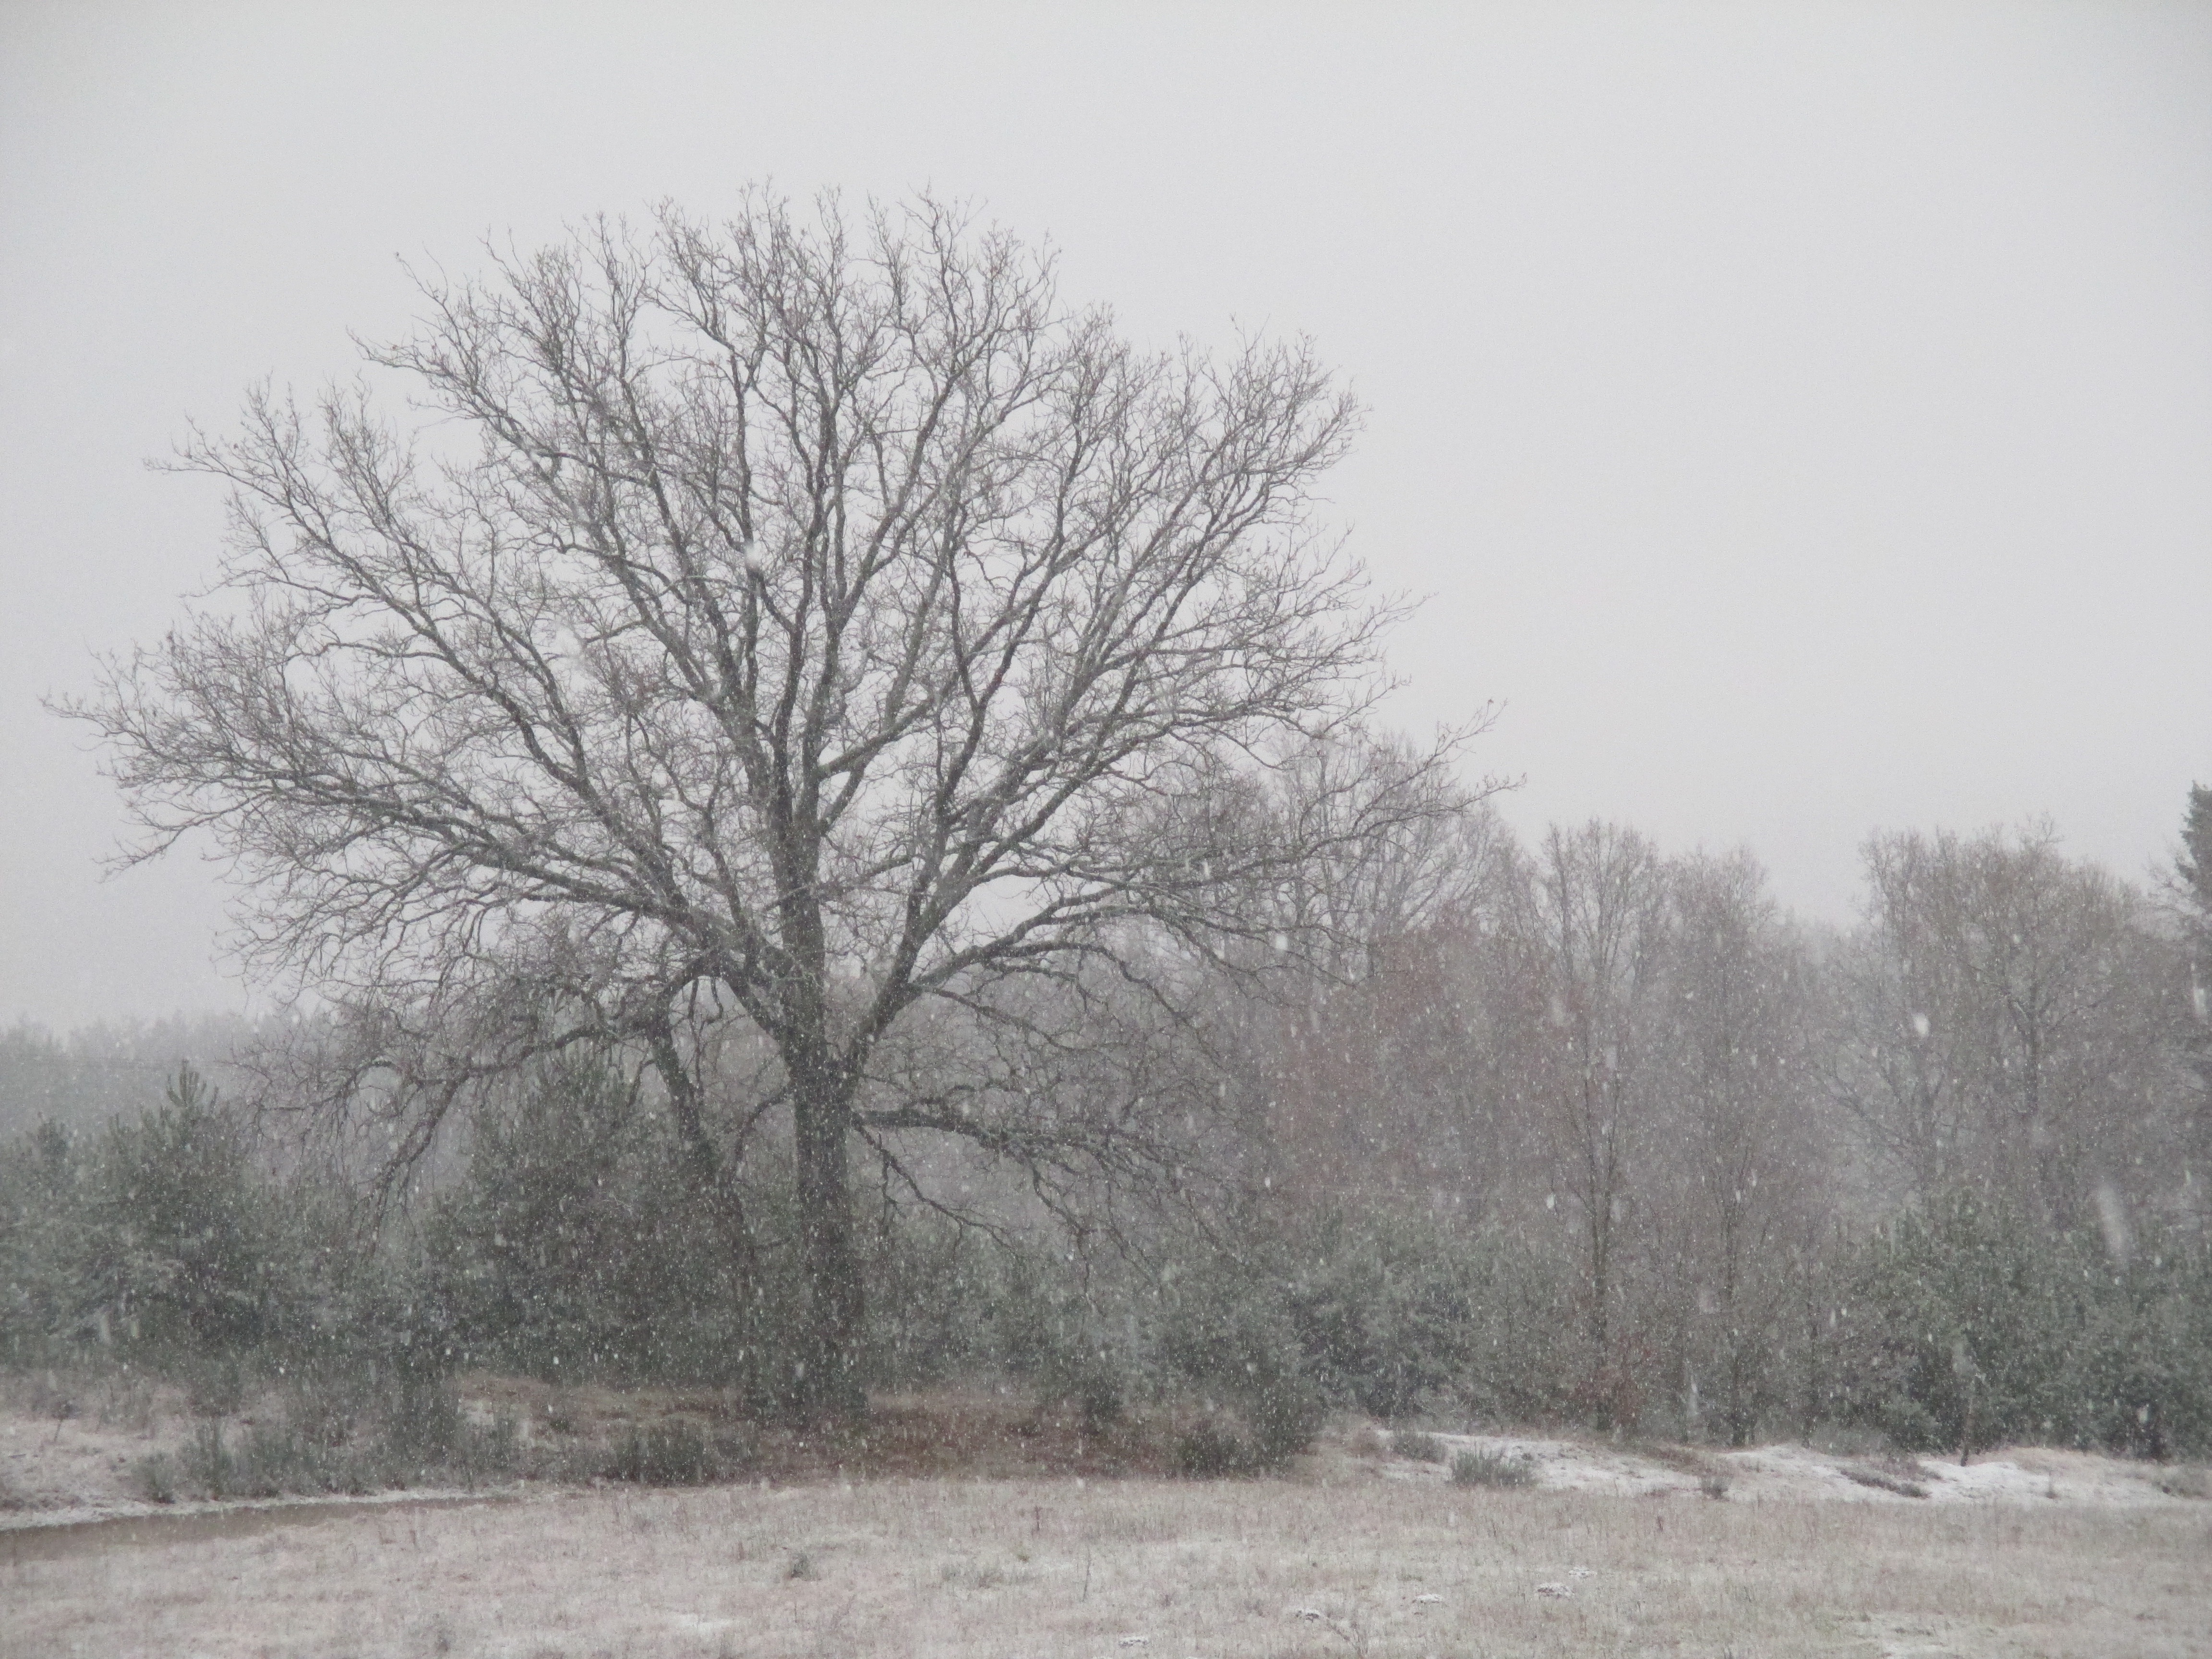
landscape, tree, nature, forest, branch, snow, winter, fog, mist, white, field, morning, view, frost, weather, season, blizzard, freezing, atmospheric phenomenon, woody plant, winter storm